Military parade

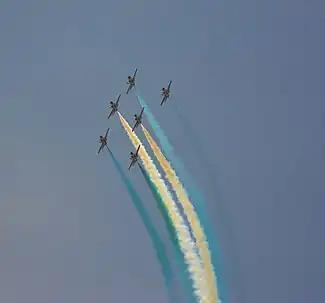
The Sherdils of Pakistan Air Force performing the acrobats in Islamabad

Drill is today used to demonstrate discipline and cohesion in a modern military force. Large military parades are today held on major holidays and military events around the world. It usually held on occasions of national importance such as a country's independence day, and therefore is presided over by the head of state who, in most cases, is the commander in chief of the combined national military forces of that country. Today, military parades include all aspects of military drill, from an exhibition drill of precision drill teams and military bands (in addition to the occasional corps of drums, fanfare band, pipe band and/or drum and bugle corps), as well as an exhibition of military weapons such as a mobile column, the occasional mounted cavalry column (led by a mounted band), a naval parade, and a fly past by the country's air force. When on parade, most of the participating soldiers wear their ceremonial uniforms and carry the standards/colours of their respective battalions/regiments/corps/academies. In many countries, the military contingent is joined by contingents from youth cadet organizations, personnel from the police and fire services, civil defense and emergency services and by occasion jail and border services, youth police and fire cadets, veterans and personnel of the civil service with occasional participation by civilian organizations, educational institutions, cultural groups and athletes.